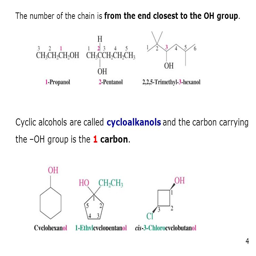
the number of the chain is from the end closest to the group .